Clara Edmunds Hemingway

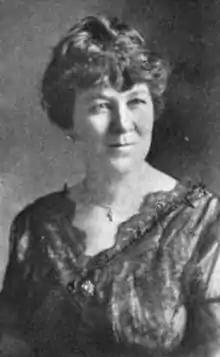
Clara Edmunds Hemingway, from a 1920 publication

Clara Edmunds Hemingway (October 4, 1878 – December 31, 1958) was an American poet, editor, composer, and contralto singer, based in the Chicago area.